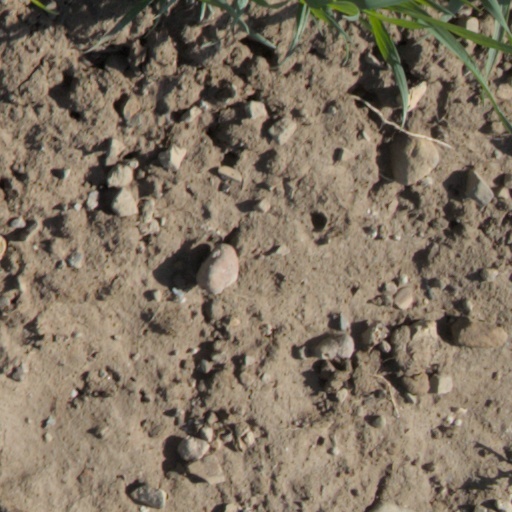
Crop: wheat